Five Finger Death Punch

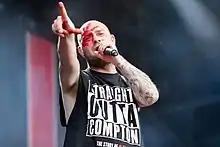
Ivan Moody at Rock am Ring 2017

In May 2009, Five Finger Death Punch announced their second studio album, "War Is the Answer". The album was produced by Kevin Churko and mixed by Randy Staub. The album debuted at number 7 on the "Billboard" 200 and has been certified platinum by the RIAA. The first single from the album, "Hard to See", was released on July 21, 2009. To promote "War Is the Answer", Five Finger Death Punch embarked on "The Shock and Raw" US Tour. Main support on the tour was provided by Shadows Fall, with additional support coming from Otep and 2Cents. Upon completing the US run of the tour, Five Finger Death Punch then brought the Shock and Raw tour to Europe, finishing off with a run of dates in the UK. Main support for these dates was again Shadows Fall, and opening acts for the UK portion of the tour were Rise To Remain and Magnacult.